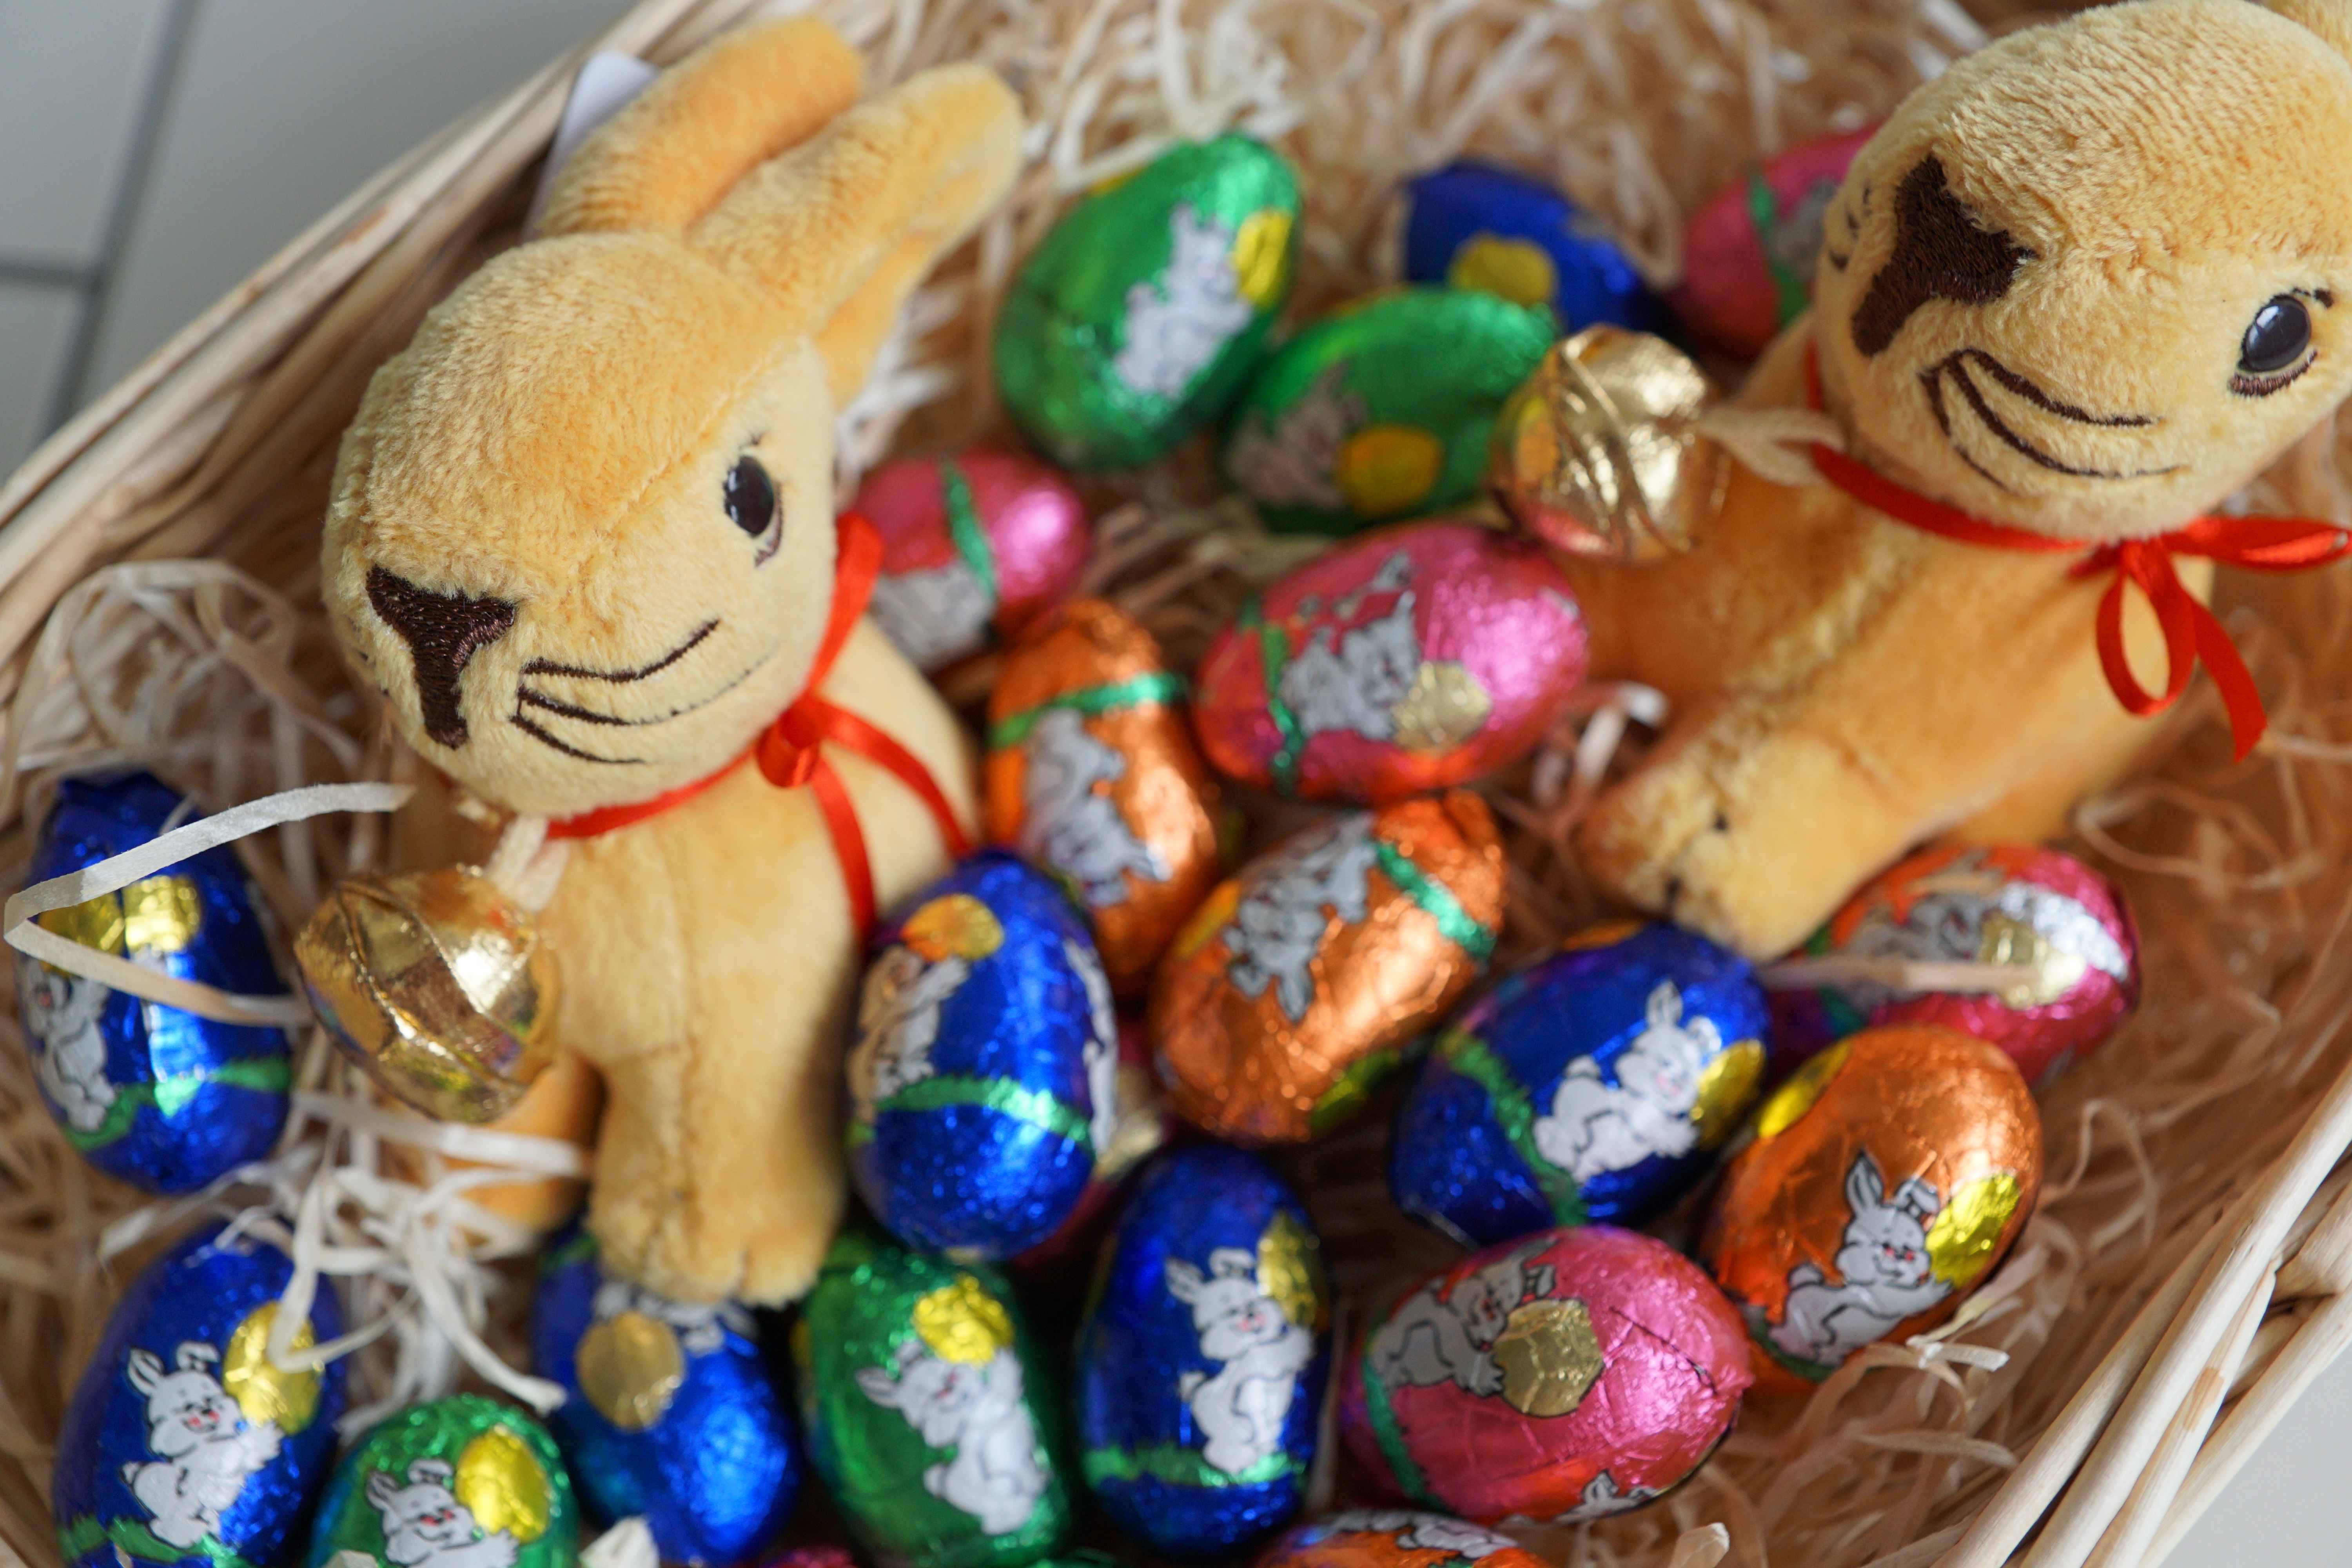
animal, food, spring, chocolate, toy, rabbit, egg, festival, easter, sweetness, easter eggs, easter egg, stuffed toy